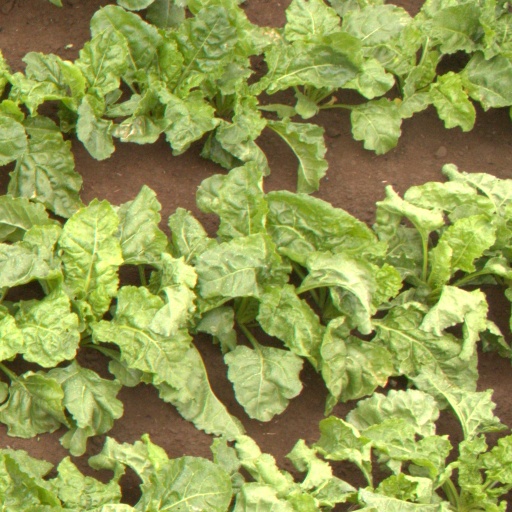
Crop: sugar beet